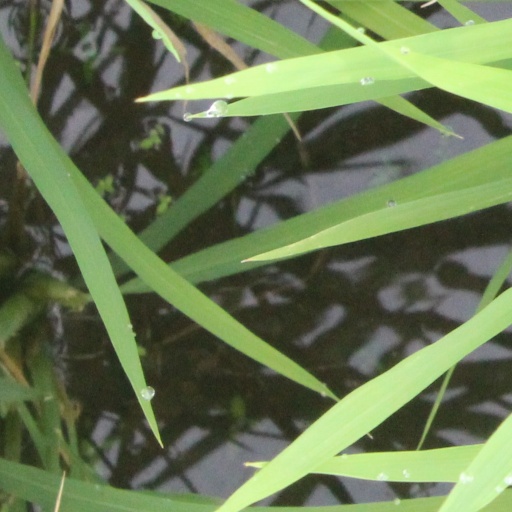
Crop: rice